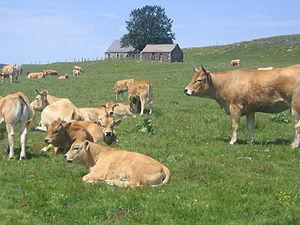
Bos taurus est le nom scientifique donné à l'ensemble des bovins domestiques de l'Ancien Monde issus de l'aurochs sauvage. Il s'agit d'une espèce de mammifères ruminants de grande taille. Deux sous-espèces principales sont distinguées : la Vache domestique d'Europe et le Zébu, auxquelles certains auteurs ajoutent Bos taurus primigenius, l'Aurochs éteint au XVIIᵉ siècle sous sa forme sauvage, mais dont les éleveurs tentent de reconstituer une race très proche.
"L’aubrac est une race bovine française originaire du plateau de l'Aubrac, dans le sud du Massif central. C'est une vache de taille moyenne, à la robe fauve avec les muqueuses, le toupet de la queue, le bout des cornes en lyre et le contour des oreilles noirs. Autrefois utilisée pour le travail, le lait et la viande. Aujourd'hui, c'est une race allaitante destinée à produire de la viande et du cuir. Les éleveurs l'apprécient notamment pour sa rusticité et ses qualités maternelles, qui lui permettent d'élever facilement ses veaux. Elle est souvent croisée avec des races typées ""viande"" comme le charolais pour améliorer la conformation de ceux-ci.